A Contract with God

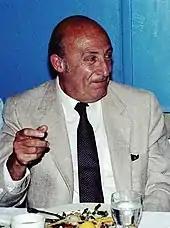
"A Contract with God" brought greater status within the comics community to Will Eisner.

The concept of a contract or covenant with God is fundamental to the Jewish religion. The idea that God must uphold his end of the first commandment has been a subject of works such as Elie Wiesel's play "The Trial of God" (1979), made in response to the atrocities Wiesel witnessed at Auschwitz. To art historian Matthew Baigell, Hershe's angst regarding his relationship with God is a modern response to the questions of Hillel the Elder's quoted in the Pirkei Avot: "If I am not for myself, who will be for me? But if I am only for myself, what am I? And if not now, when?" Literary scholar Susanne Klingenstein found Hersh's character unrealistic from the view of Jewish scholarship. She wrote that "the suffering of the righteous" is "one of the greatest problems in Jewish thought", and that a character as devoutly religious as Hersh would not have struggled with what she saw as elementary Jewish teaching.